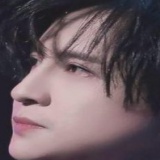
ca sĩ Tiết Chi Khiêm